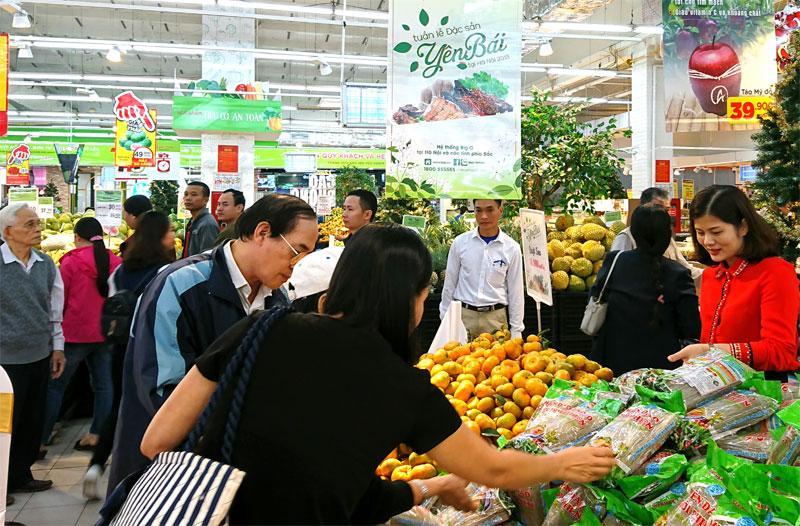
có nhiều người đang đứng ở bên trong một siêu thị